Fanna-Fi-Allah

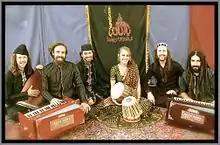
Fanna-Fi-Allah in its most iconic configuration (Ft. Aminah Chishti)

Group leader Tahir Faridi Qawwal (formerly Geoffrey Lyons), originally from Nova Scotia, studied Indian classical music with the tabla maestro Harjeet Seyan Singh in India as a teenager. At 17, he converted to Islam and studied under qawwali masters Rahat Fateh Ali Khan, Pashupatinath Mishra, Sher Ali Khan and Muazzam Mujahid Ali Khan in Pakistan.